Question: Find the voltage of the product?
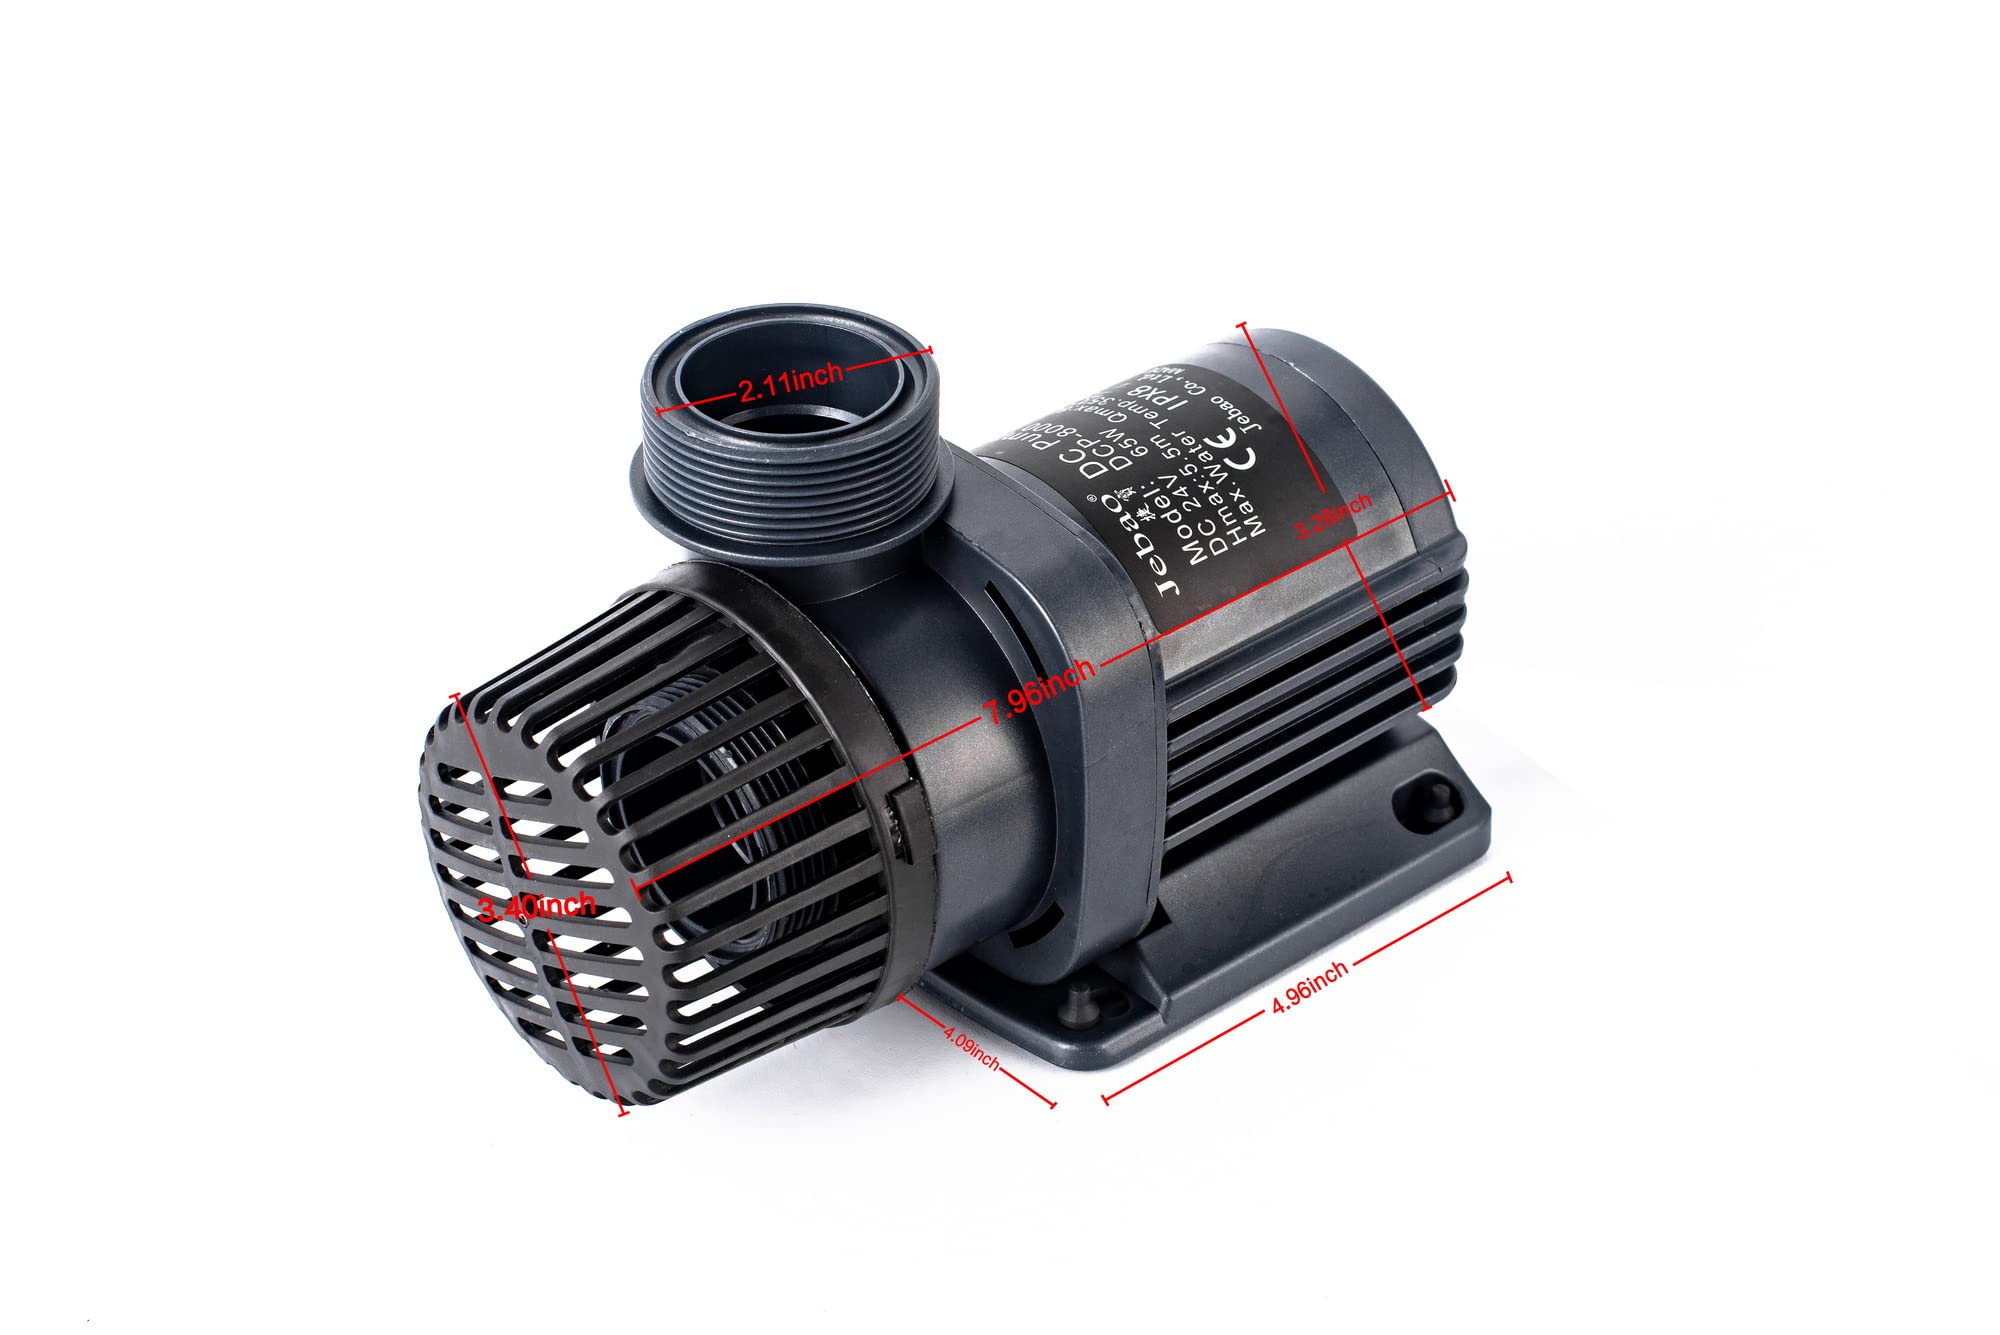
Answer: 24.0 volt